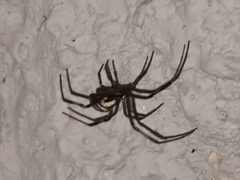
Species: Lactrodectus_hesperus